Places in Harry Potter

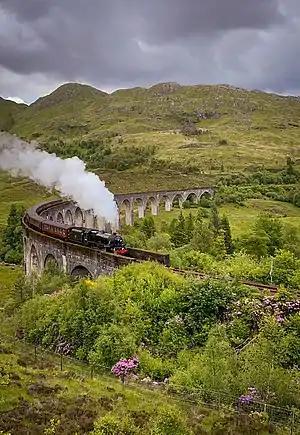
"The Jacobite" steam train crossing the Glenfinnan Viaduct in 2022

The Hogwarts Express train departs from the fictional platform 9¾ at King's Cross railway station in central London. The platform is accessed by magically walking through a solid barrier between platforms 9 and 10. After the "Harry Potter" novels were published, Rowling found that she had confused the layout of King's Cross with that of Euston station. During production of the "Harry Potter" films, the St Pancras Renaissance London Hotel, which is part of St Pancras station, was used for King's Cross station.